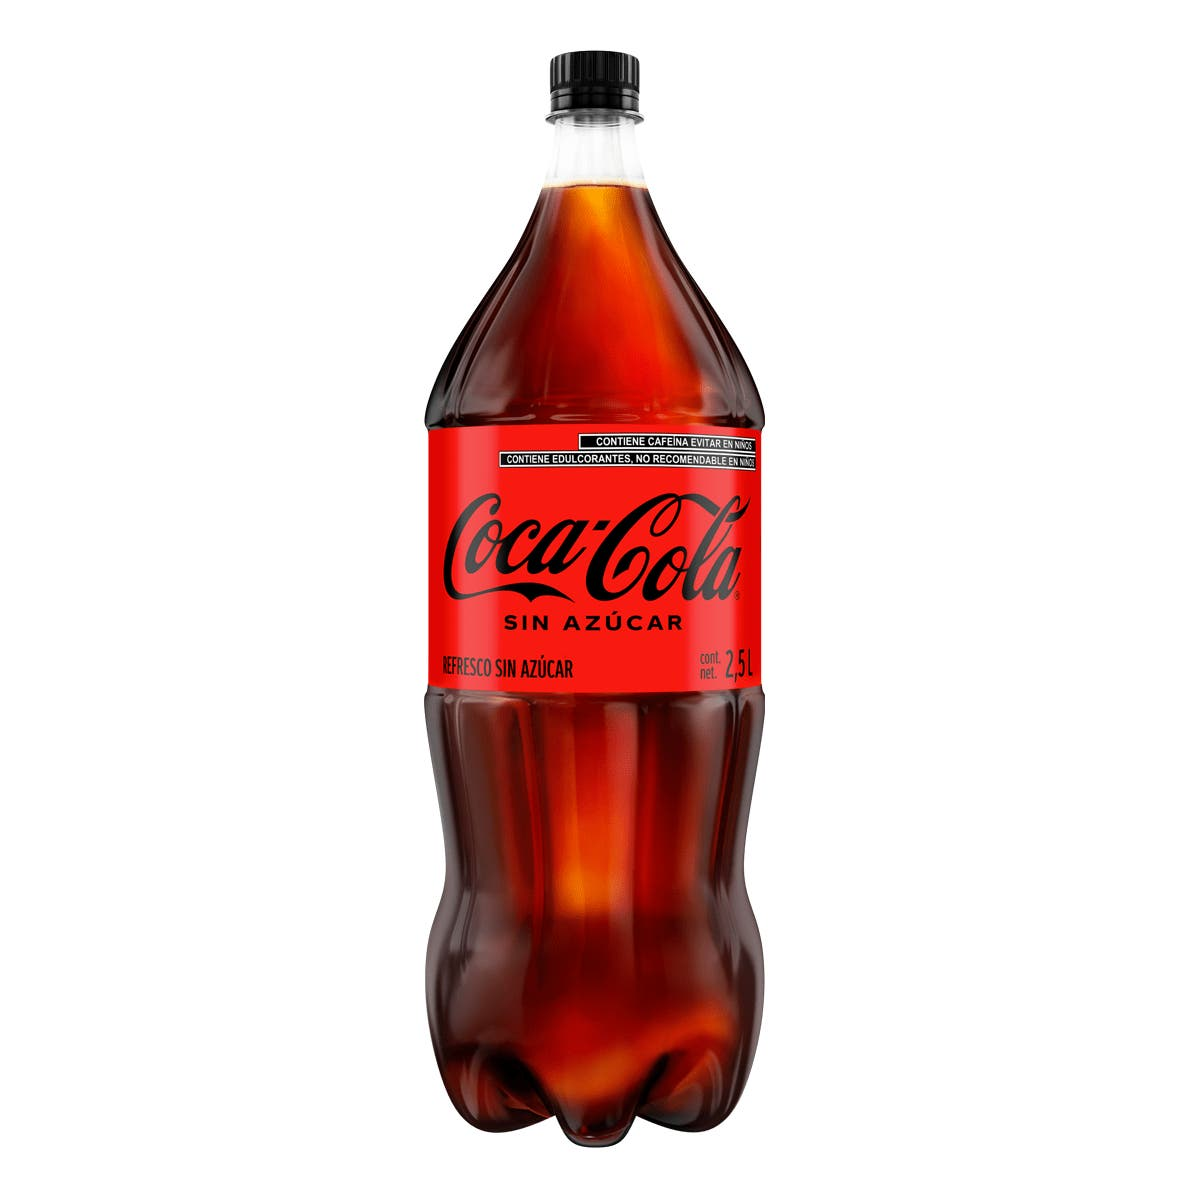
A Coca-Cola sugar free soda in a 2.5-liters plastic bottle